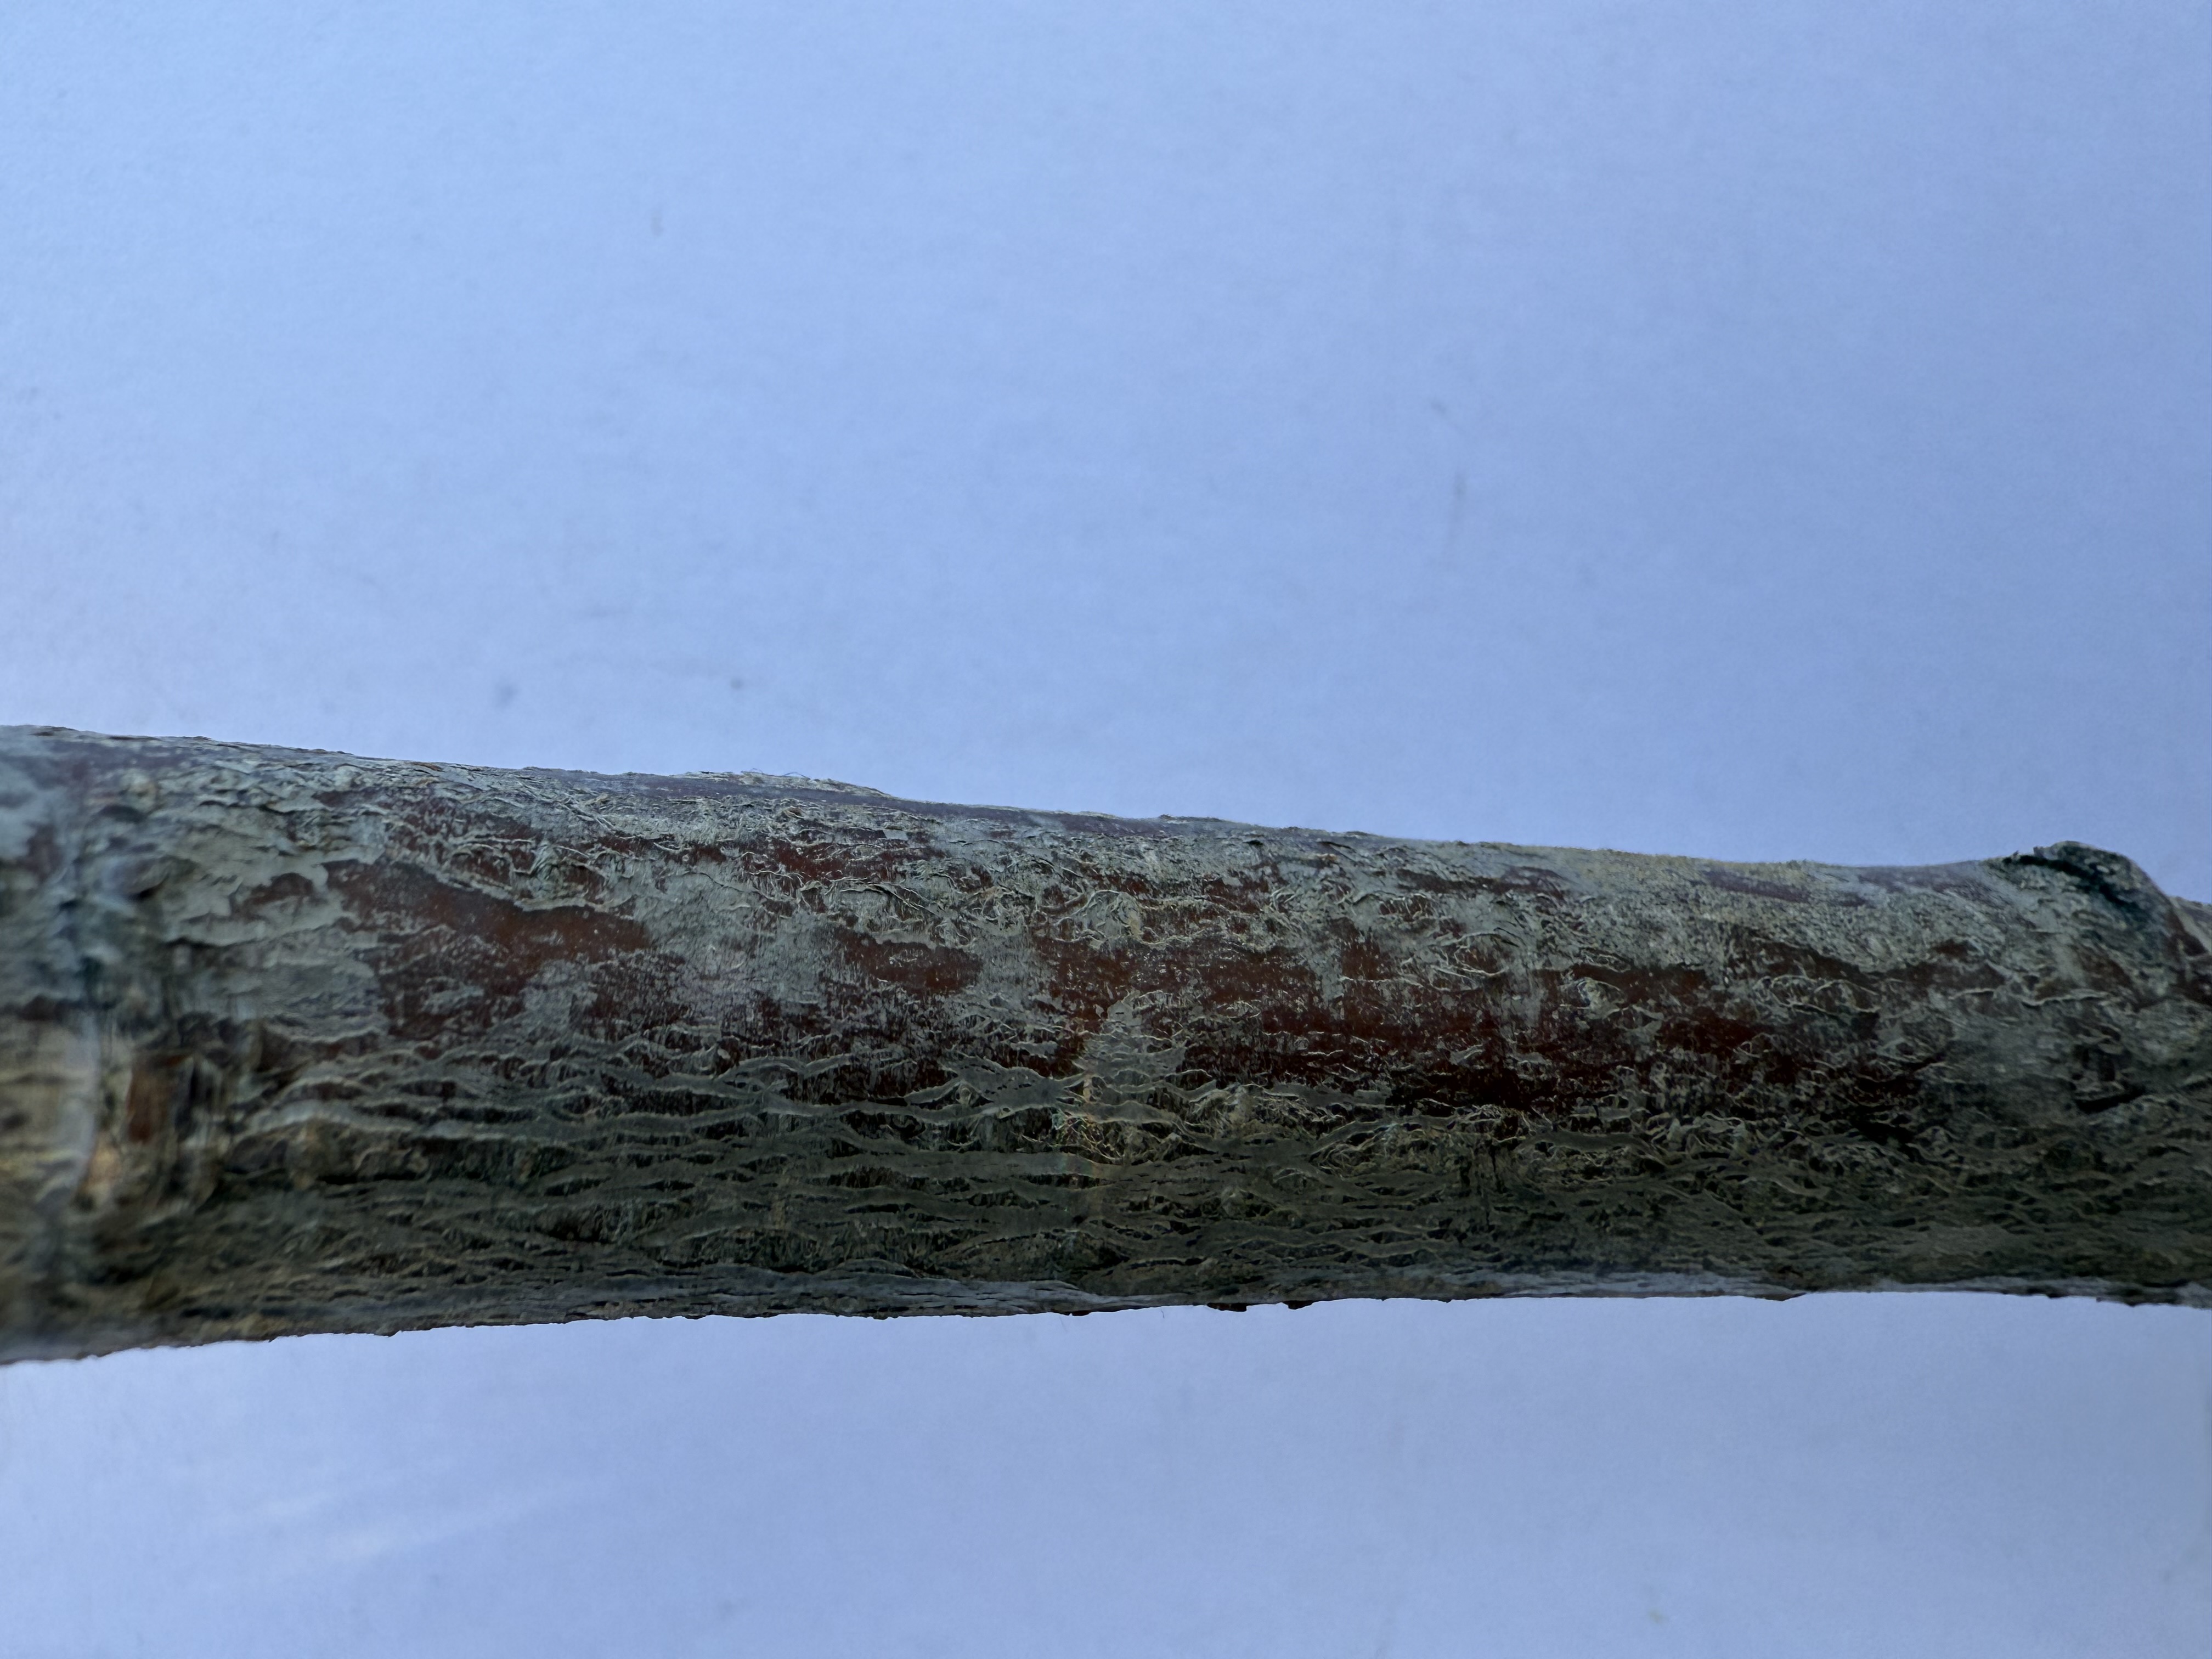
Variety: Angeleno Plum